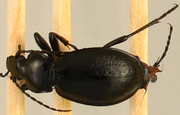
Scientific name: Carabus taedatus
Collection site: Niwot Ridge NEON (NIWO), plot NIWO_013